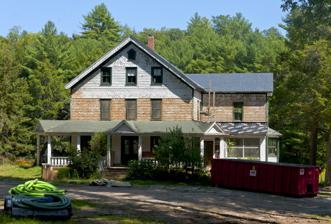
Building: Cottage in the Pines
Country: United States of America
Year built: 1895
United States historic place Cottage in the Pines U.S. National Register of Historic Places U.S. Historic district Cottage in the Pines, September 2015 Show map of New York Show map of the United States Location 1200 Route 42, Rio, New York Coordinates 41°29′02″N 74°44′16″W / 41.48389°N 74.73778°W / 41.48389; -74.73778 Area 119.76 acres (48.47 ha) Built c. 1895 ( 1895 ) , 1921, c. 1936 Built by Peter Dunwald I & II Architectural style Late Victorian NRHP reference No. 15000515 Added to NRHP October 6, 2015 Cottage in the Pines , also known as Pine Park Cottage and Dunwald Farm, is a national historic district located at Rio in Orange County, New York .  The district includes: a large three-story boarding house (c. 1895); a mill and weir (c. 1900); a large woodshop; mill pond; two smaller workshops; a machine shop (c. 1936); bungalow ; and several small sheds.  The boarding house is a three-story, L-shaped frame building.  It features a full width front porch and fishscale shingles.  The property reflects the once popular recreational boarding house culture. It was listed on the National Register of Historic Places in 2015. References